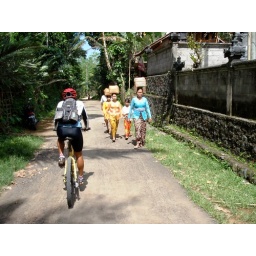
Everywhere we went, women dressed in colorful clothing carried baskets on their heads.